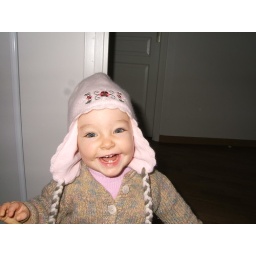
Emma in cute hat